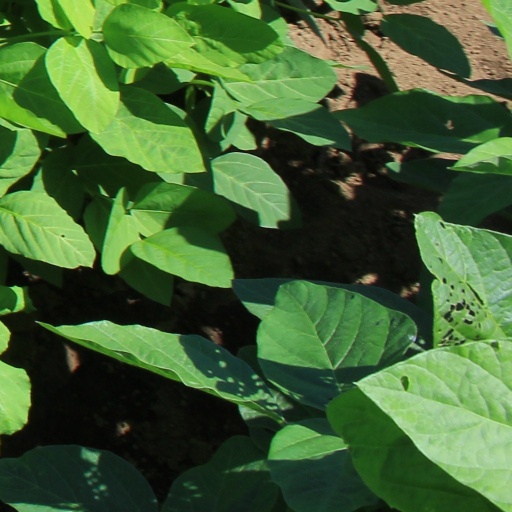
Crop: soybean